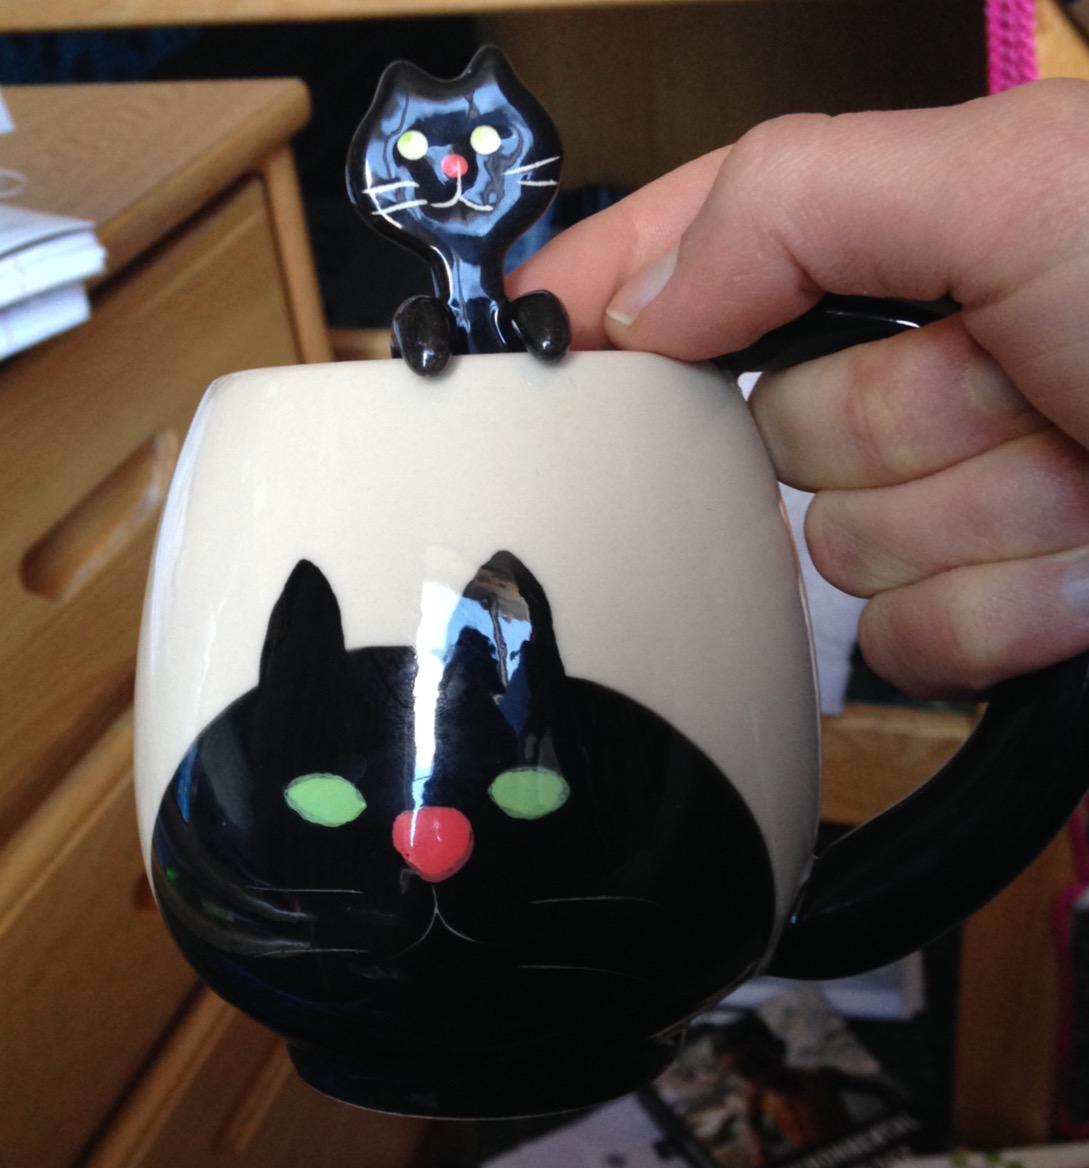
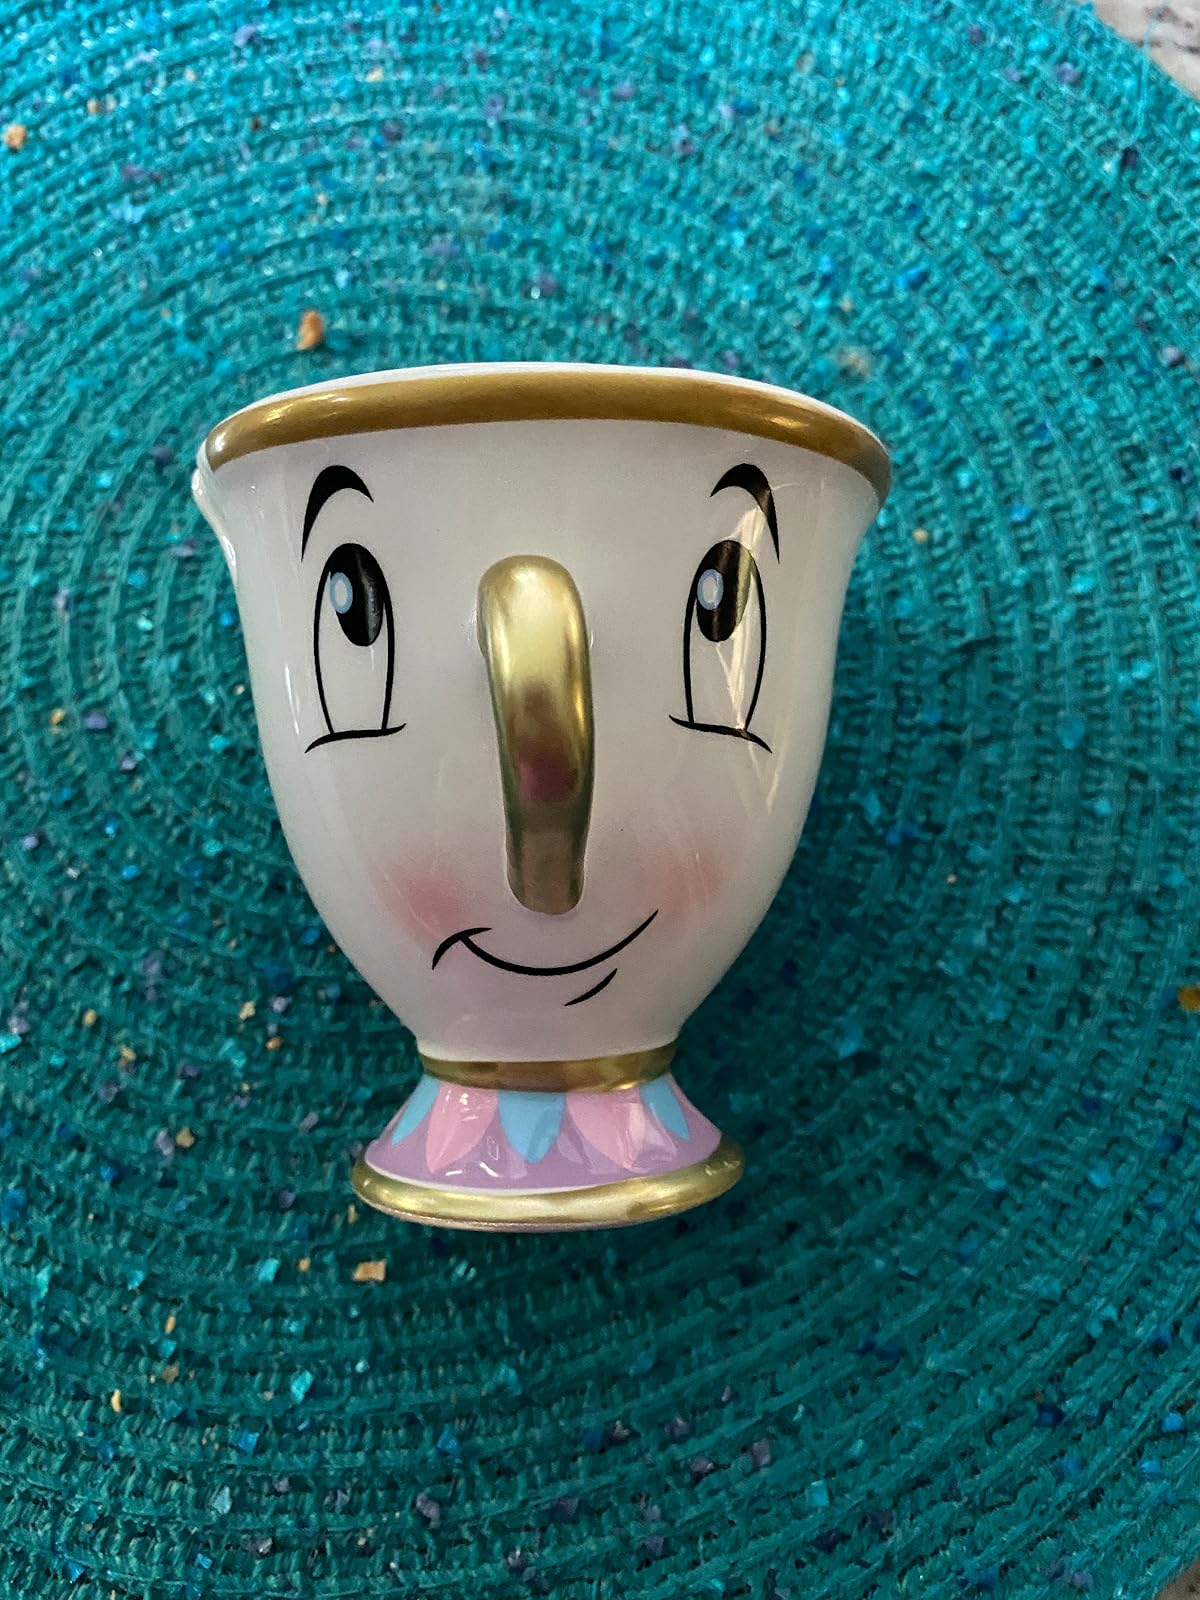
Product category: items_mug
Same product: no